Battle of Magdhaba

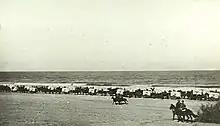
The sandcart convoy on the beach taking the wounded back from El Arish towards railhead on 29 December 1916

After filling up from the water convoy after its arrival at Magdhaba, the New Zealand Mounted Rifles and 3rd Light Horse Brigades left to ride back to El Arish in their own time.